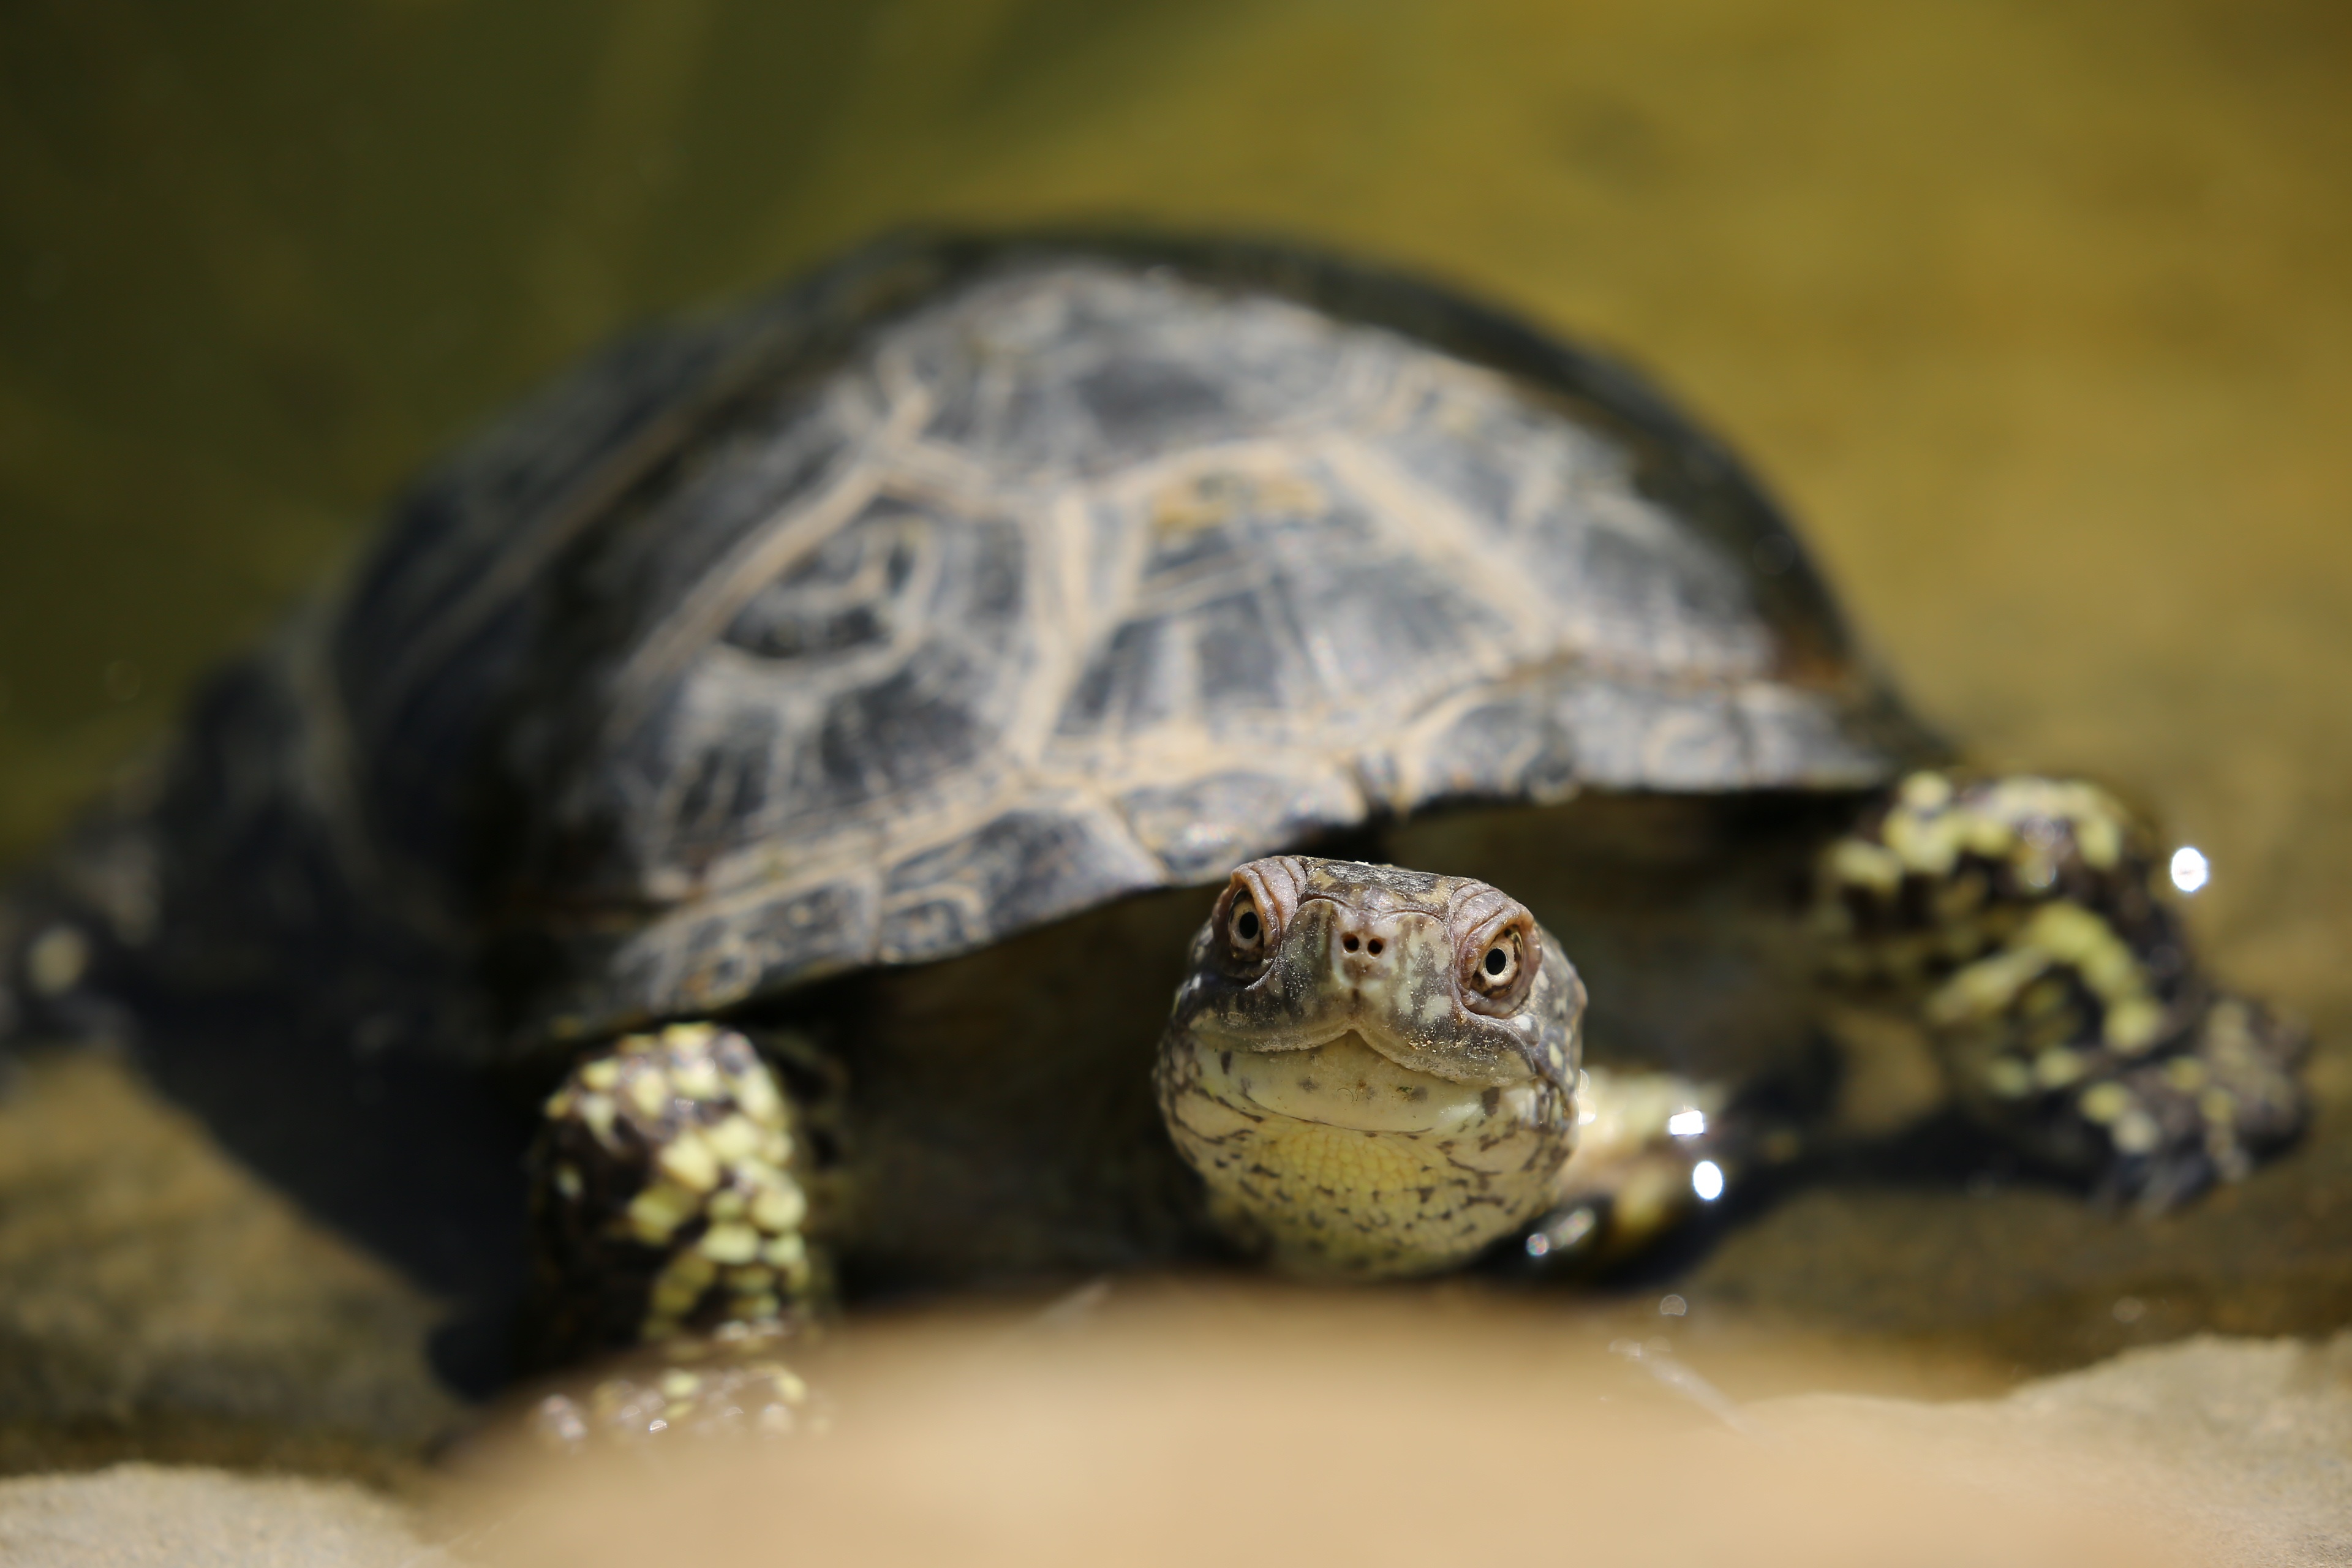
animal, wildlife, macro, turtle, reptile, fauna, close up, tortoise, vertebrate, box turtle, macro photography, animal photography, emydidae